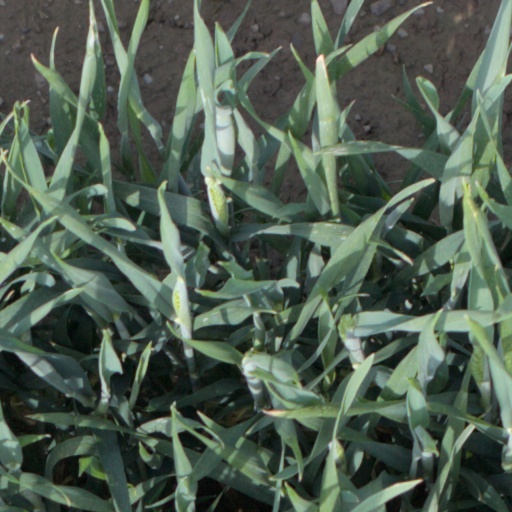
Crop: wheat